Atmano mokshartham jagat hitaya cha

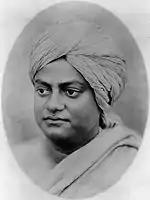
Swami Vivekananda in Kolkata in February 1897. In the same year he founded Ramakrishna Mission.

This theme was enunciated by Ramakrishna Paramahamsa to a query by Swami Vivekananda for personal liberation. Ramakrishna then admonished Vivekananda, saying that he expected him to personify the huge Banyan tree, which not only provided shade but also solace to the people. This direction of Ramakrishna resulted in Vivekananda creating the two institutions – the Ramakrishna Math and the Ramakrishna Mission – which were open to all class of people irrespective of their caste and creed. The objective of the two institutions was defined as "Atmano Mokshartham Jagat Hitaya Cha – For the emancipation of one's self and the good of the universe", which became the "raison d'etre" of the Ramakrishna Order. This motto coined by Vivekananda does not have any overtones of proselytizing, but it is a philosophy which helps in its adoption by people of all faiths.